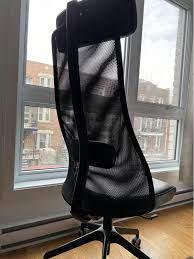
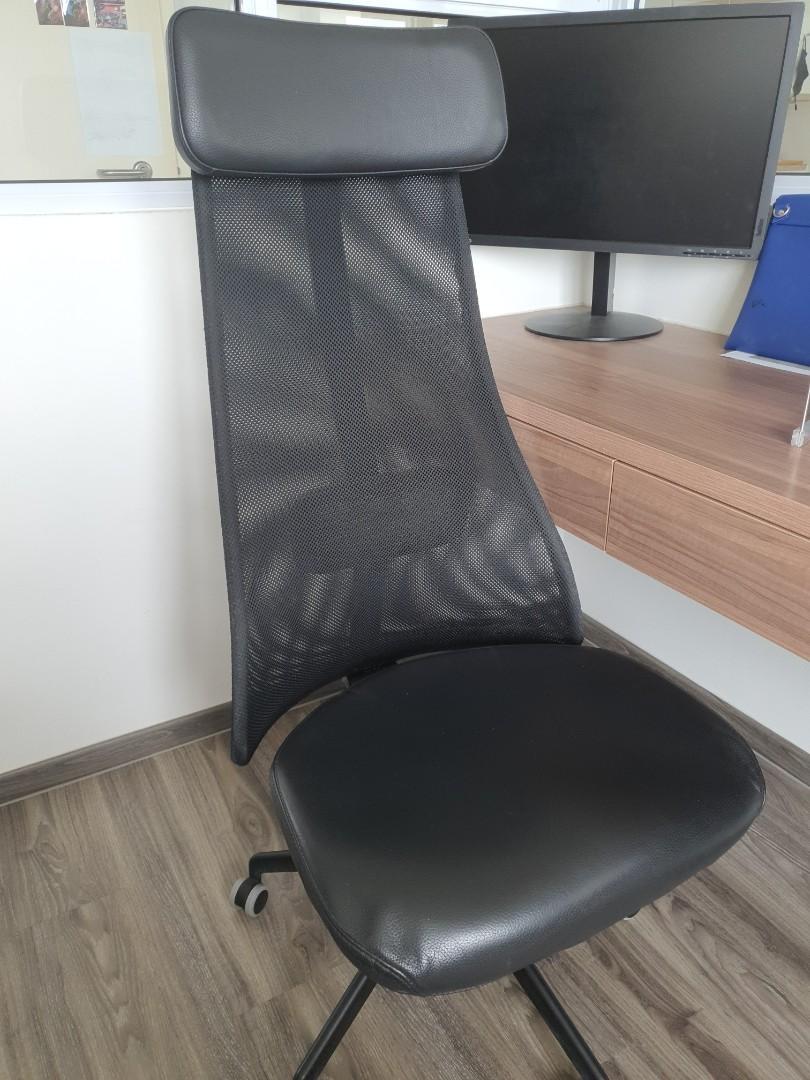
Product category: items_chair
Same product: yes